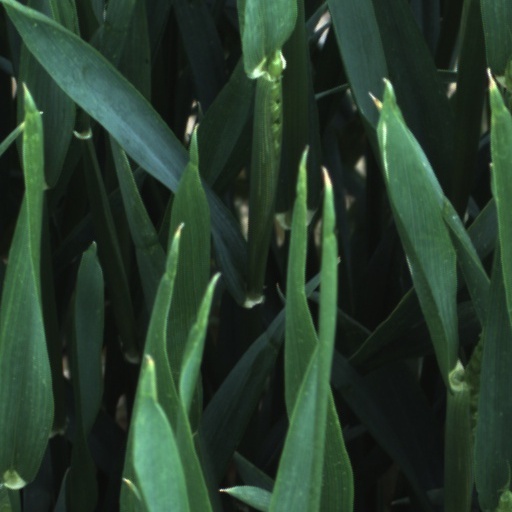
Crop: wheat